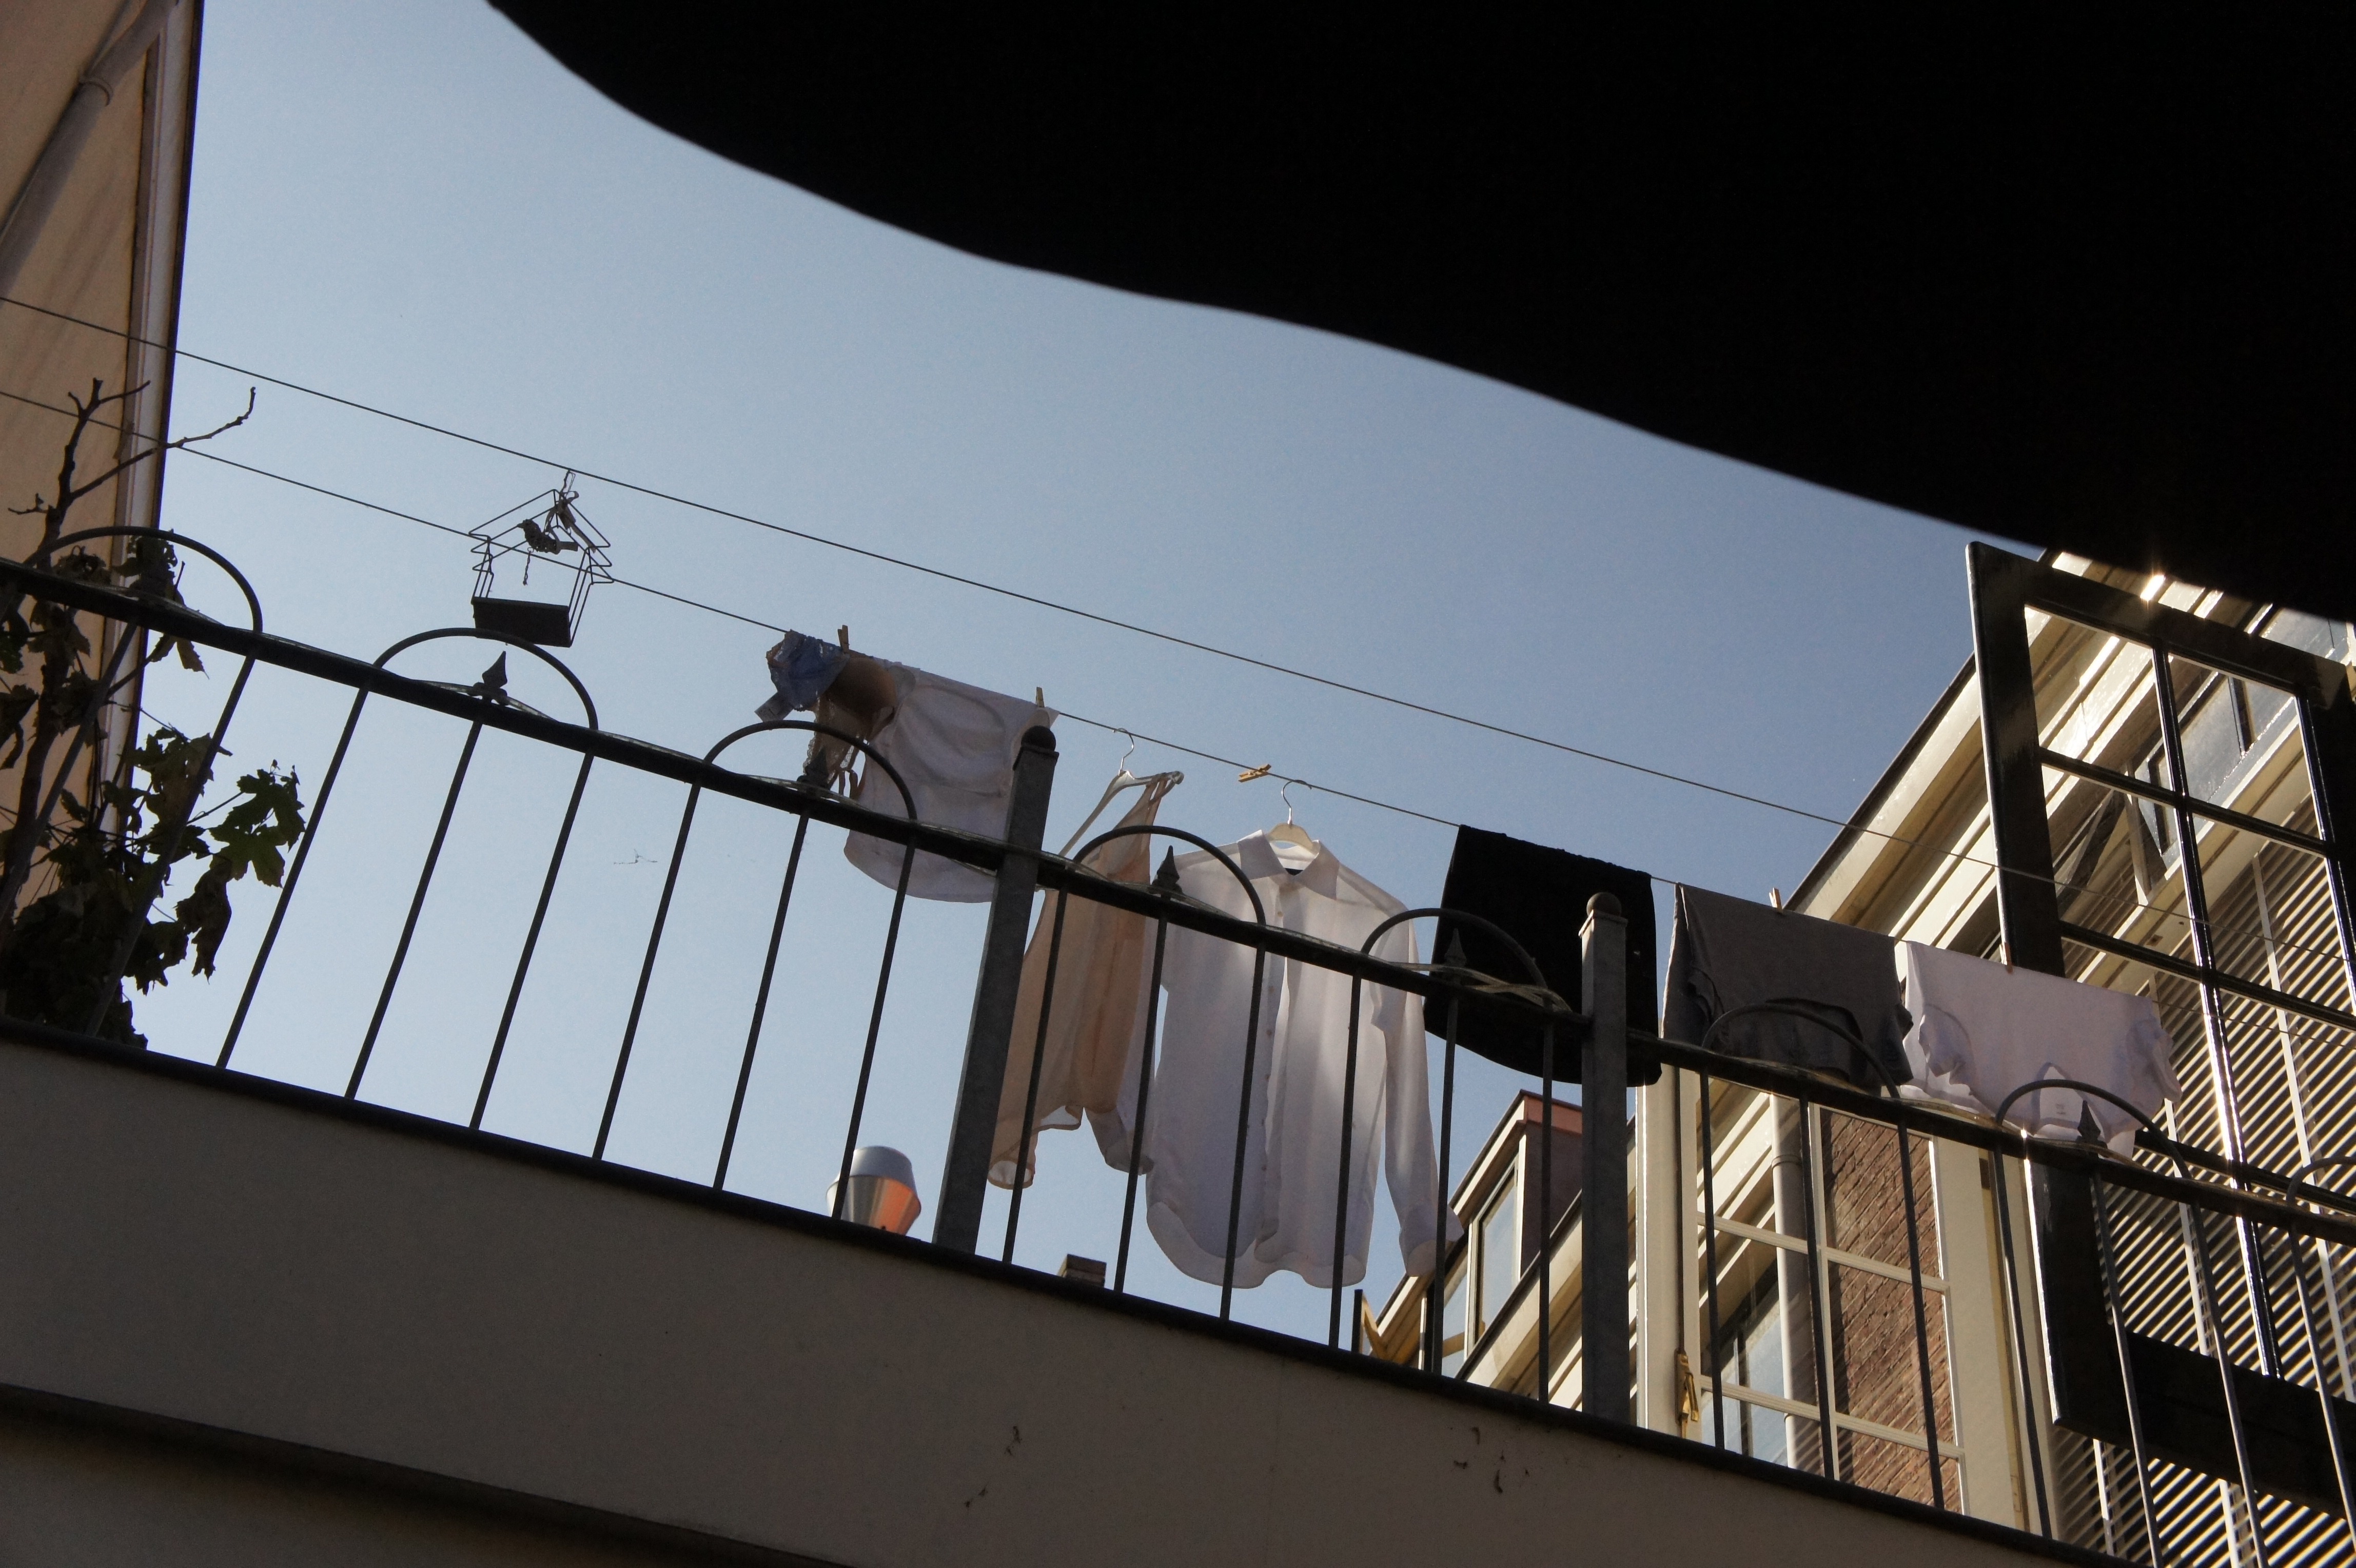
architecture, sky, window, summer, live, holiday, facade, blue, lighting, laundry, holland, netherlands, shape, washed, summer feeling